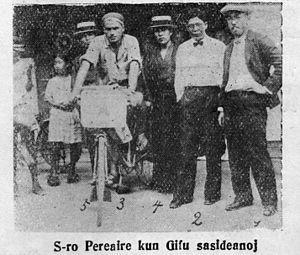
Lucien PERAIRE. Espérantiste français qui traversa l’Eurasie en se servant de son vélo et de l’espéranto entre 1928 et 1932. Photo
Lucien Péraire est un voyageur espérantiste français, connu pour son voyage à bicyclette à travers l'Eurasie qu'il effectua entre 1928 et 1932, et qu'il raconte dans son livre Tra la mondo per biciklo kaj Esperanto.